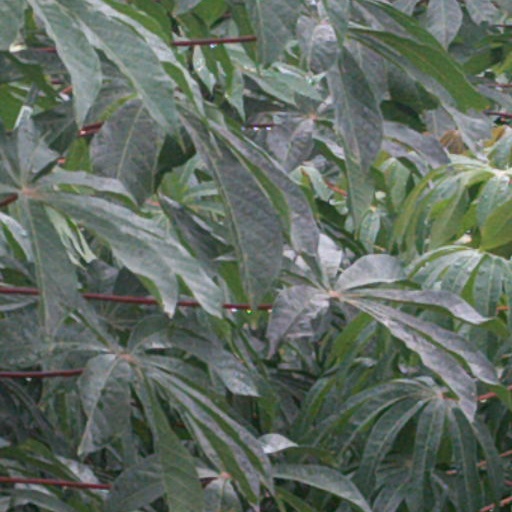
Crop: cassava